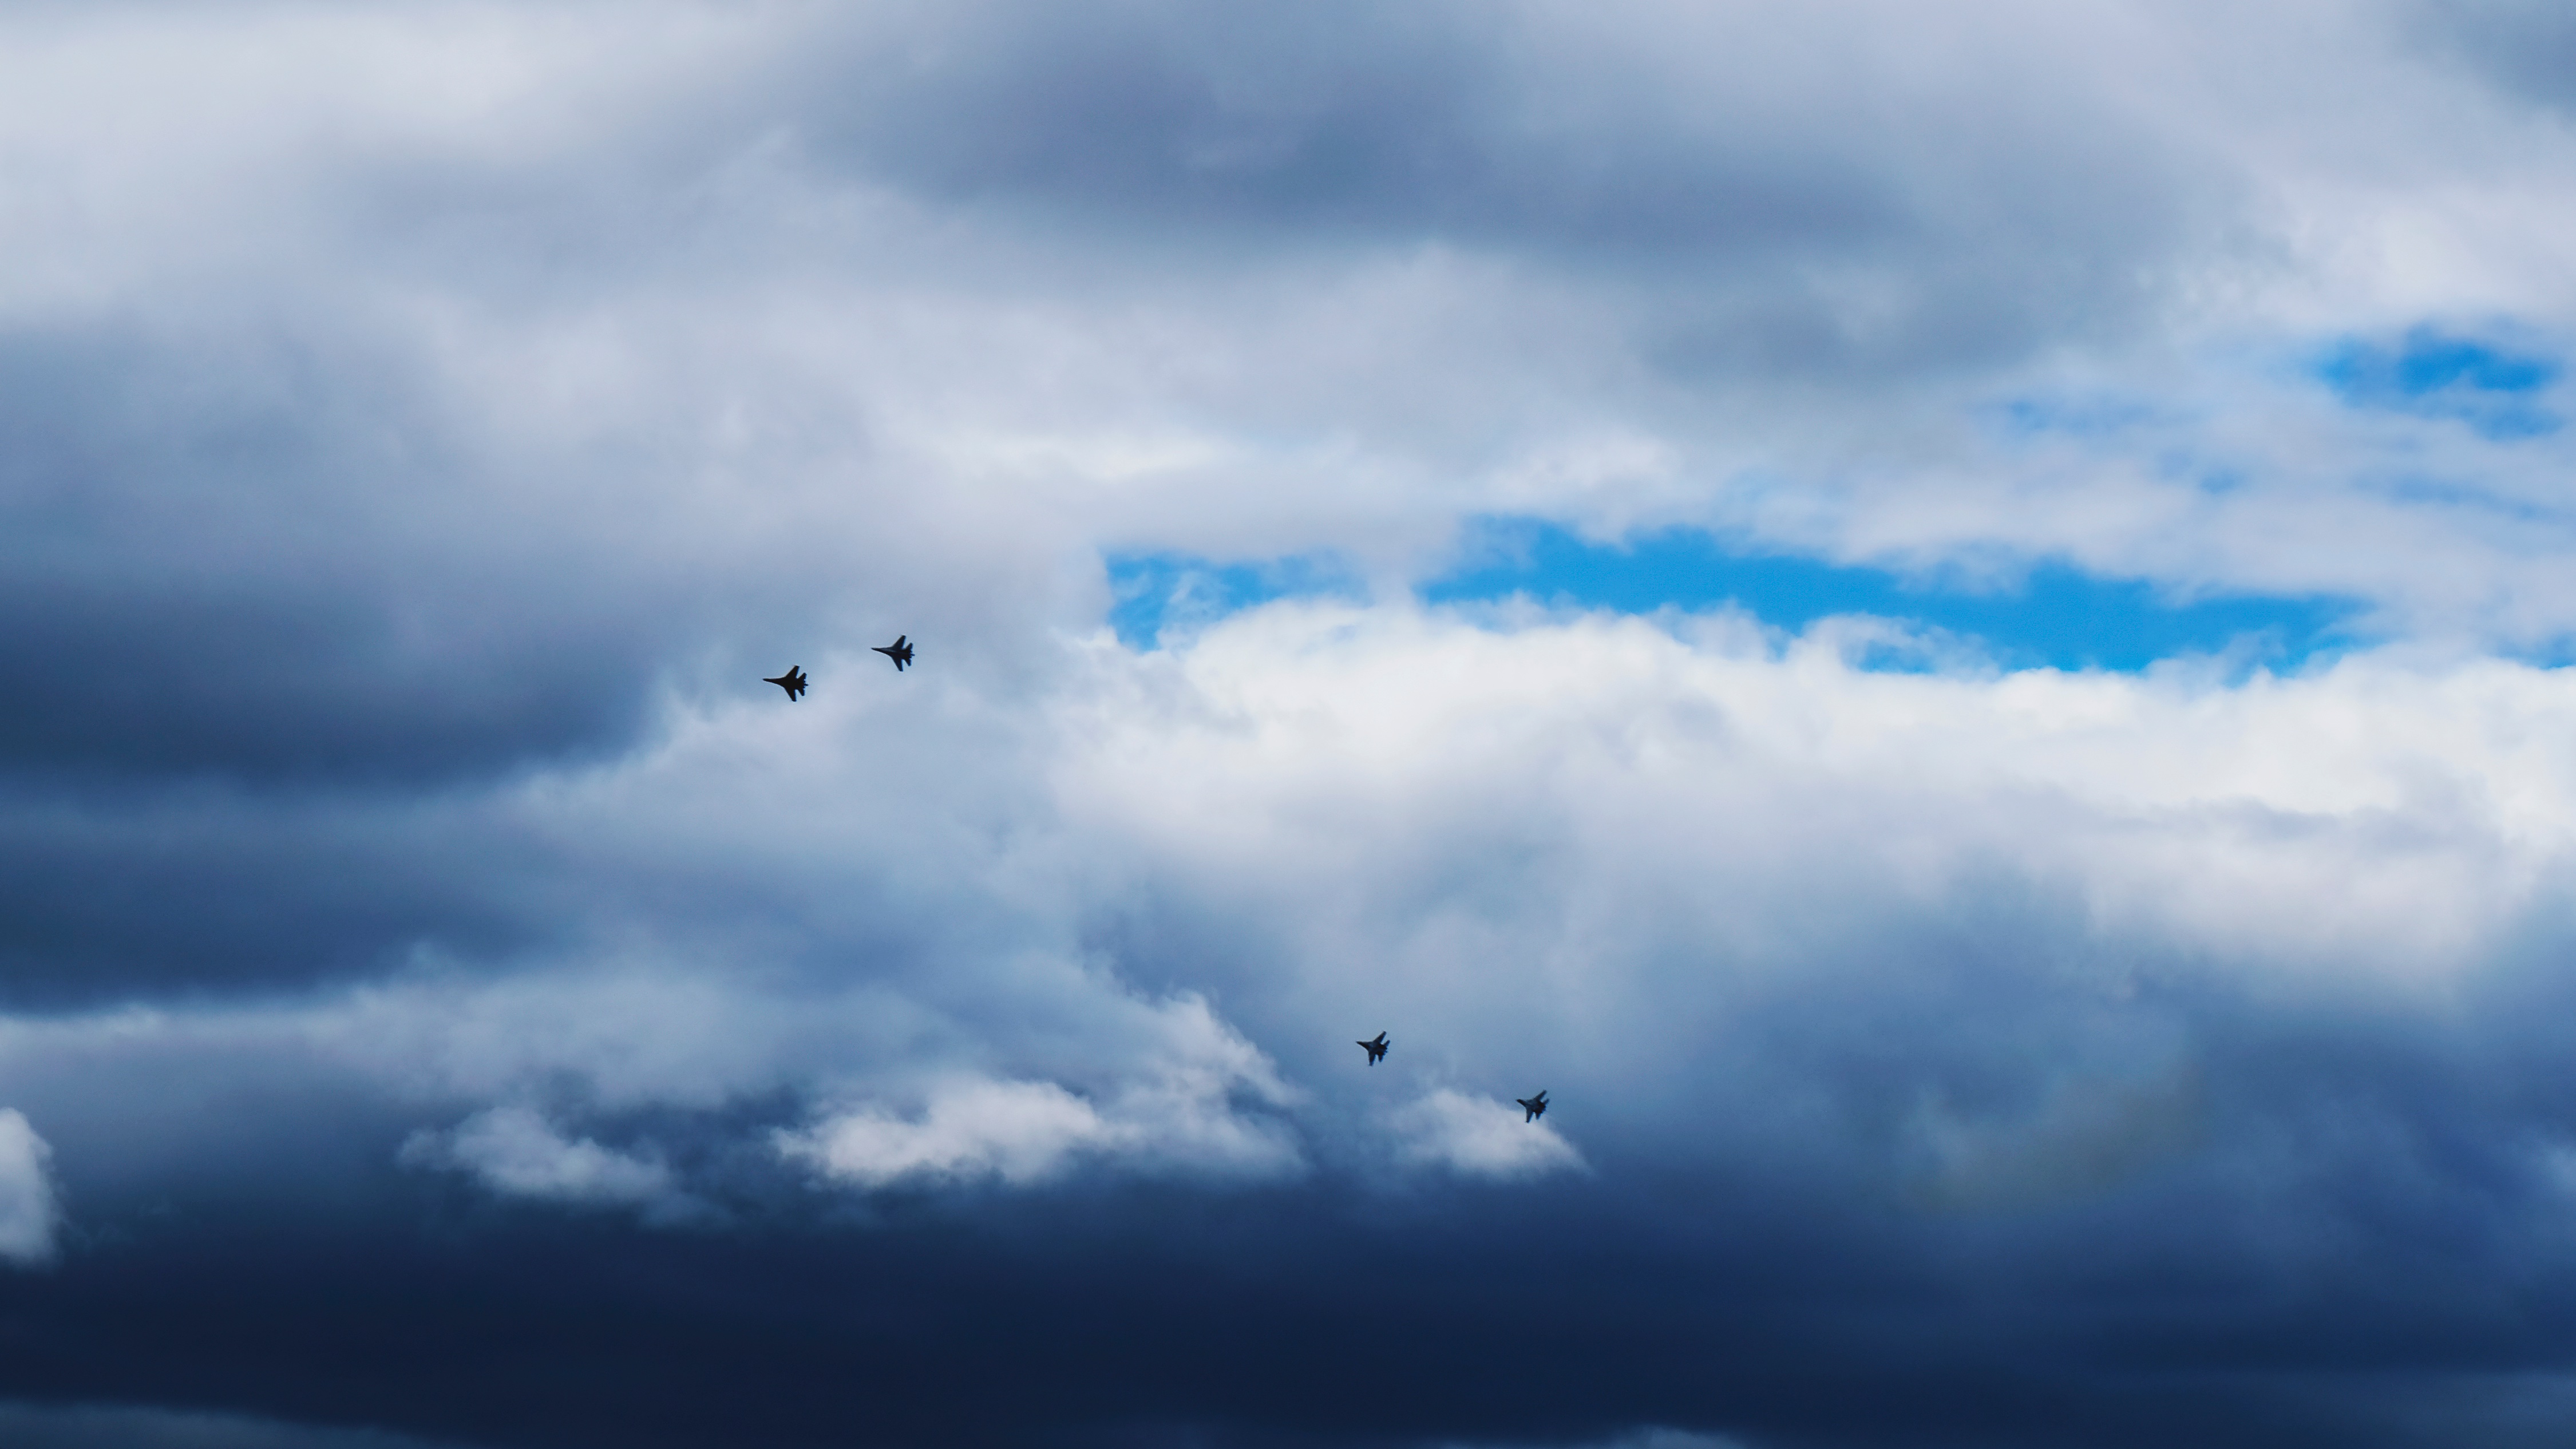
sea, horizon, wing, cloud, sky, wave, wind, atmosphere, flight, weather, cumulus, blue, meteorological phenomenon, atmosphere of earth